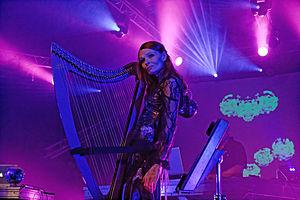
Arneo en concert à l'espace Pierre-Jakez Hélias lors du festival de Cornouaille 2014.
Gwenael Kerleo est une harpiste celtique et une compositrice française, née à Abidjan en 1975.